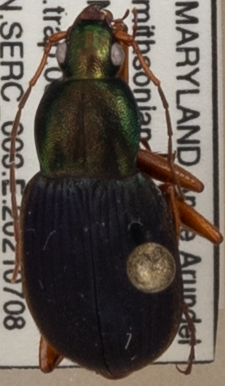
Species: Chlaenius aestivus
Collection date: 2021-07-08
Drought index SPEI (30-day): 1.084
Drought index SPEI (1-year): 2.09
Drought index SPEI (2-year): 1.498